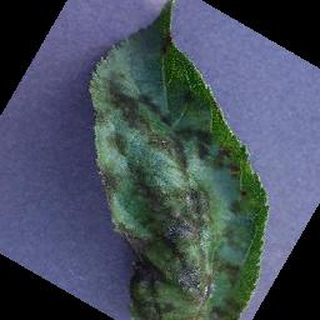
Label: apple_apple_scab